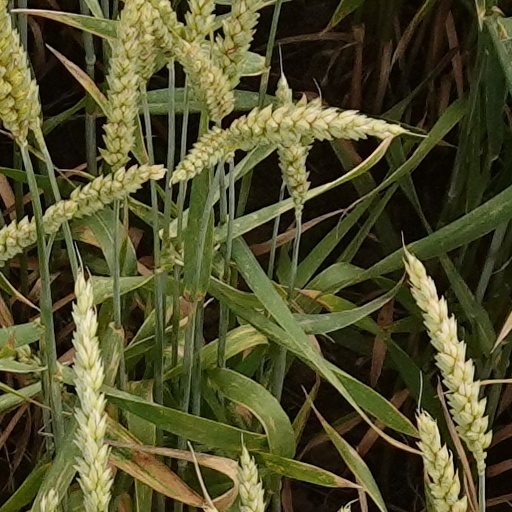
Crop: wheat